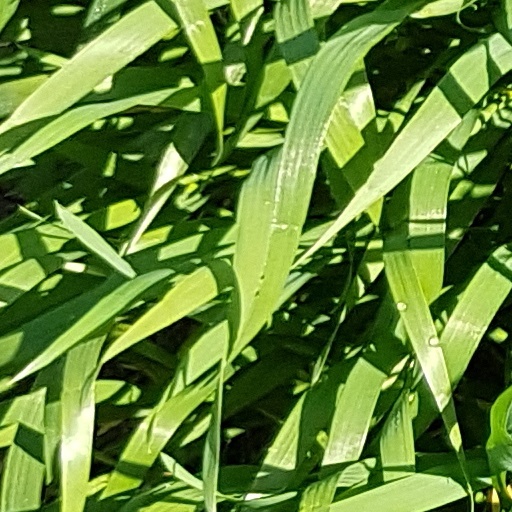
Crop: wheat